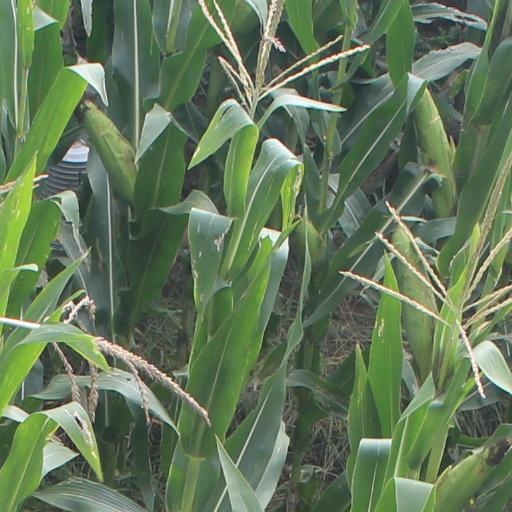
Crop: maize; corn